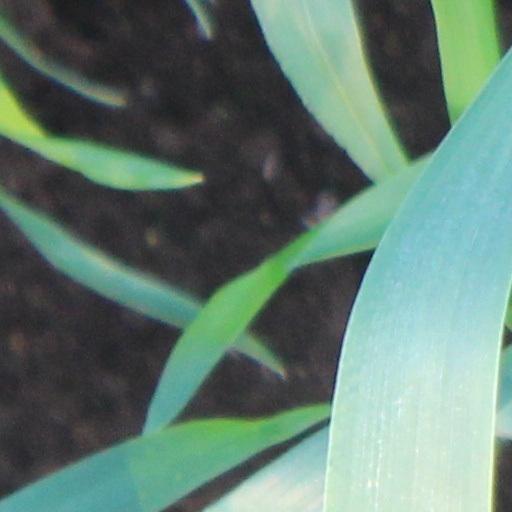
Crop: wheat